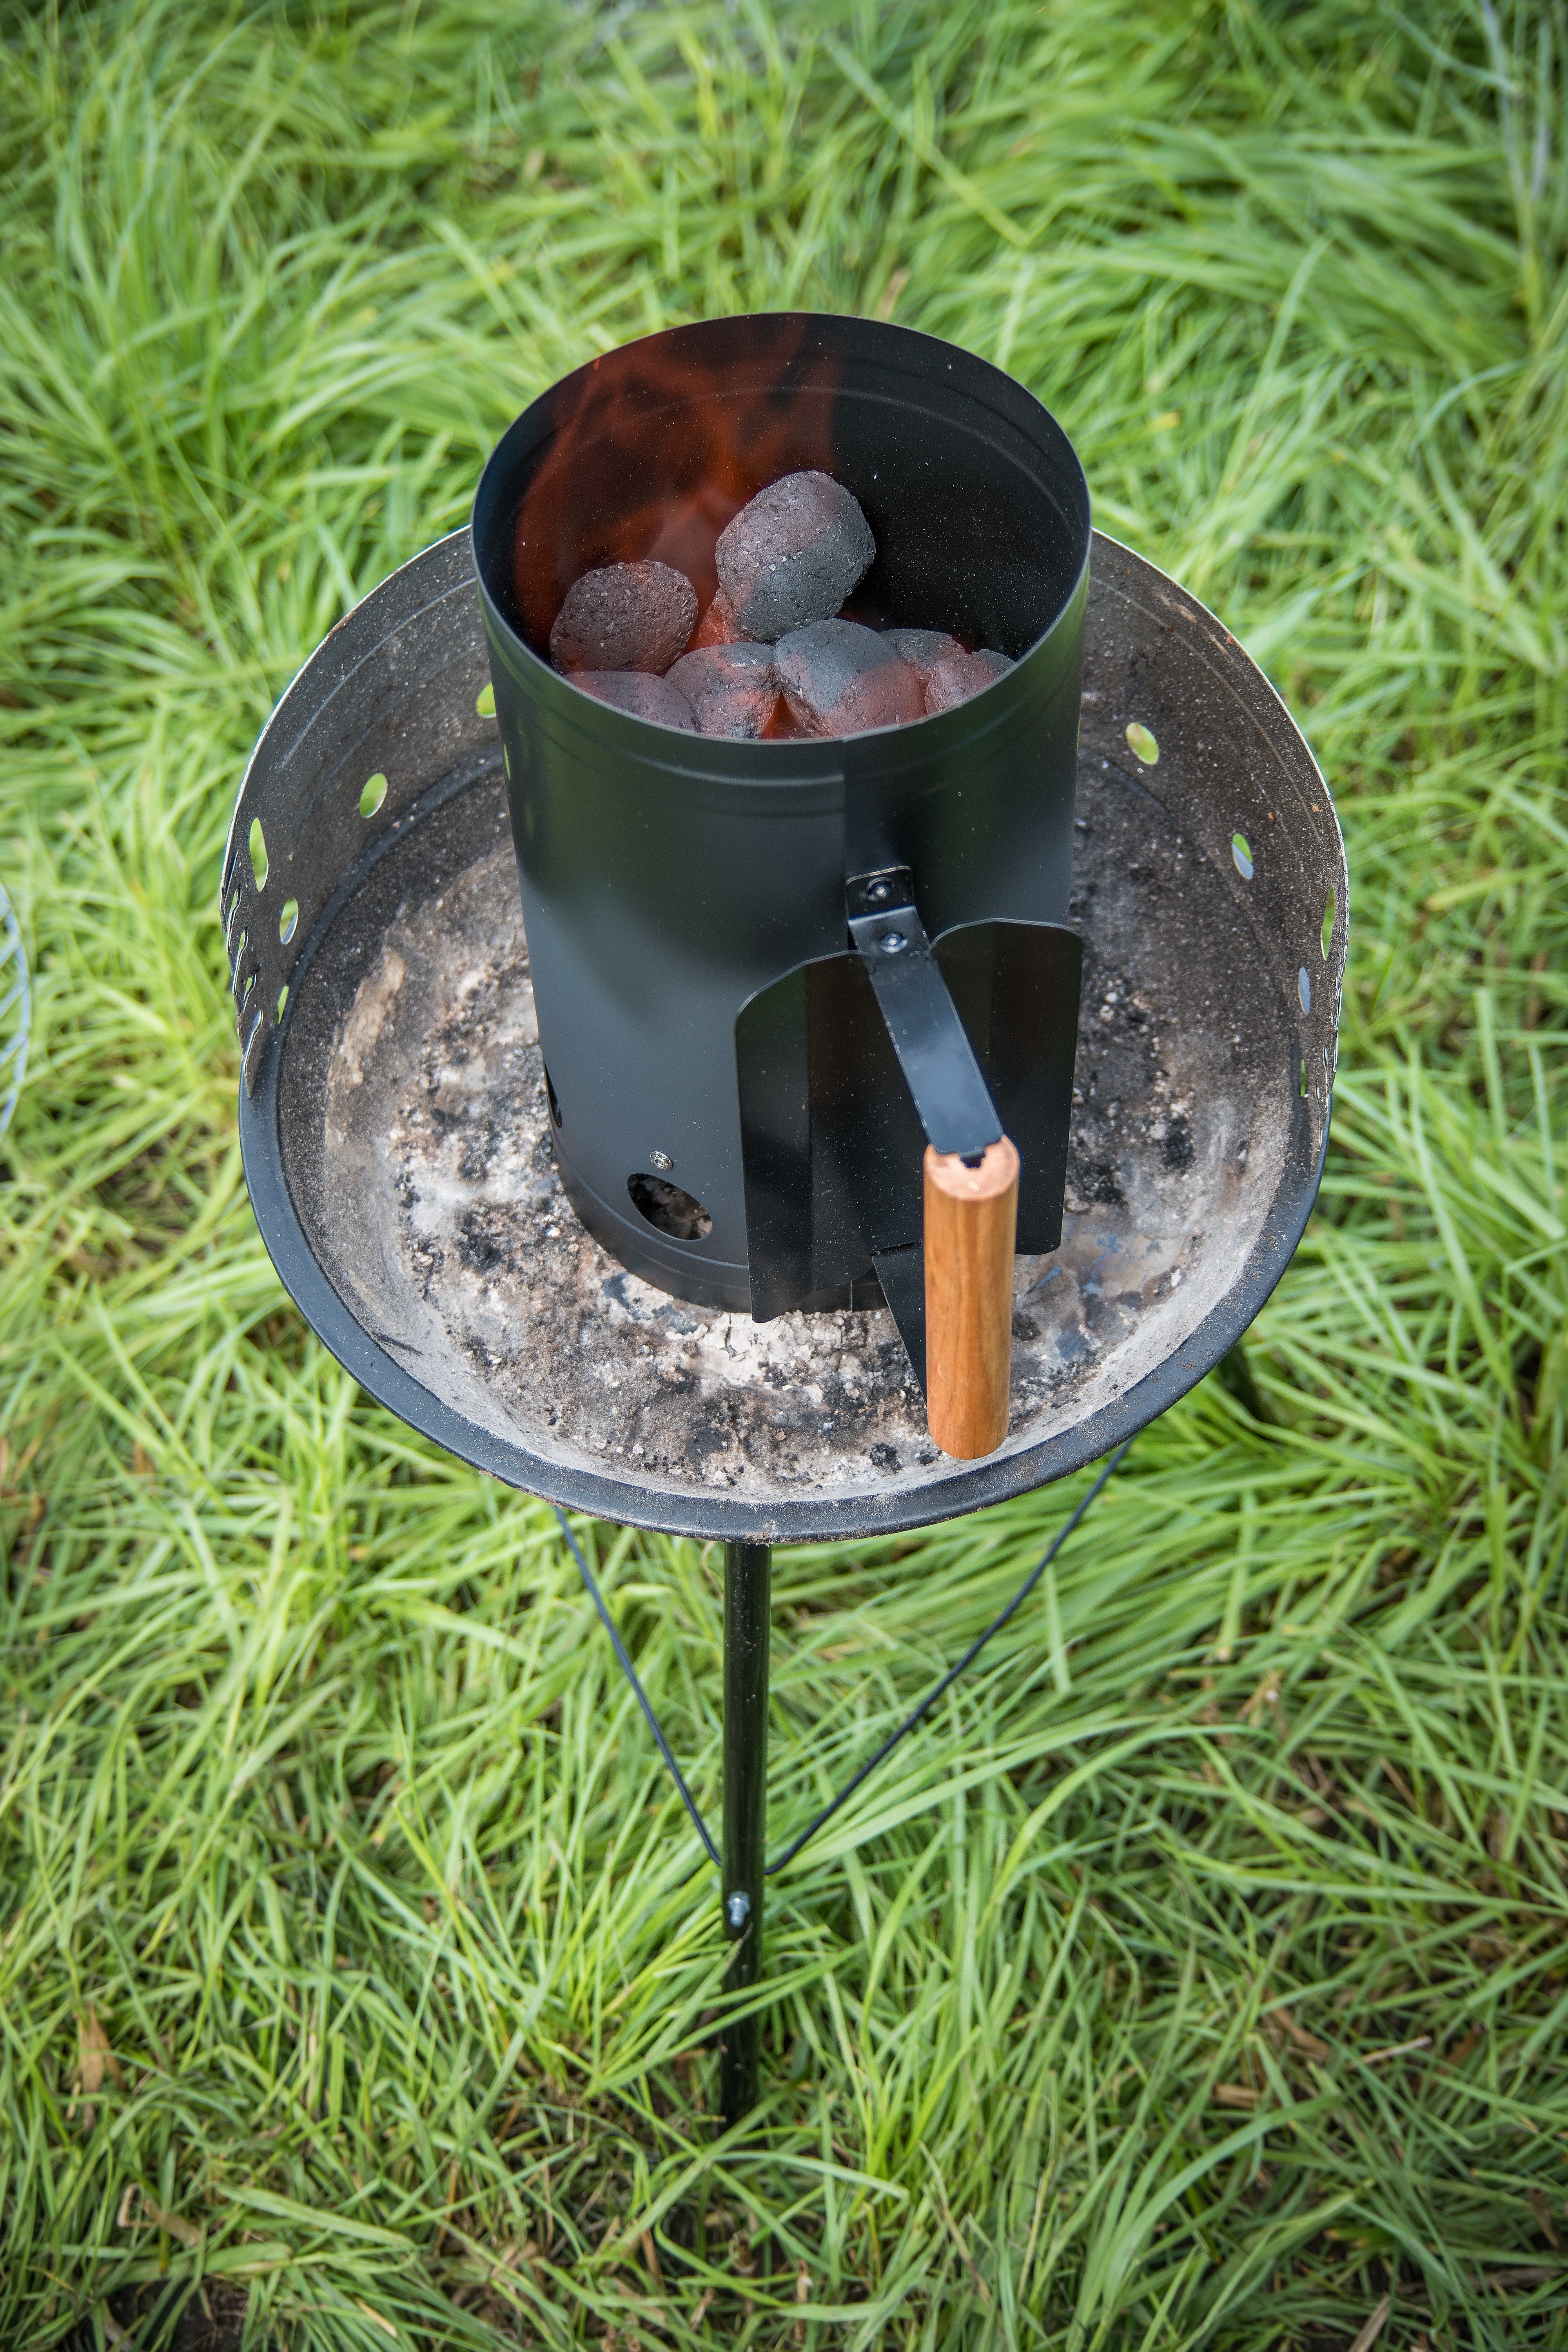
grass, lawn, meadow, kindle, meal, food, green, pasture, backyard, fire, fireplace, garden, camping, barbecue, grill, festival, charcoal, hot, yard, carbon, embers, grill starters, round grill, barbecue grill, briquettes, grilbriketts, chimney effect